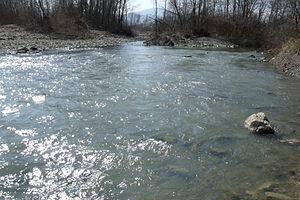
Le Paglia est un cours d'eau italien, et un affluent du fleuve le Tibre.